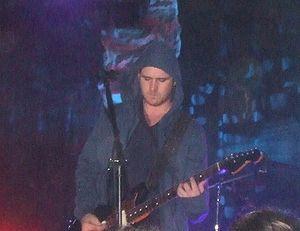
Brand New est un groupe de rock alternatif américain, originaire de Long Island, New York. Formé en 2000, le groupe comprend Jesse Lacey, Vincent Accardi, Garrett Tierney, et Brian Lane. Entre 2005 et 2013, le groupe joue avec Derrick Sherman.